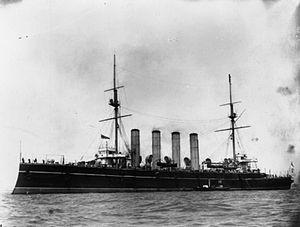
La classe Diadem est la dernière classe de croiseurs protégés de 1ʳᵉ classe, construite par la Royal Navy à la fin du XIXᵉ siècle.